Arkansas Highway 16

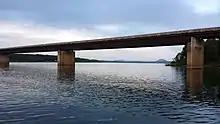
Highway 16 bridge over Greers Ferry Lake

The route enters Elkins, serves as the terminus of Highway 74, and continues south past Stokenbury Cemetery, Elkins High School, the Elkins Public Library, and the Elkins School District Central Office before exiting the town heading southeast. Highway 16 passes through the unincorporated community of Durham before entering Madison County. In the sparsely populated county, Highway 16 winds eastward near Cannon Creek, where it passes a former alignment, including a former bridge listed on the National Register of Historic Places, before continuing through several unincorporated communities, intersecting segments of Highway 295 at Crosses and Combs before intersecting Highway 23 at Brashears. This junction is the northern terminus of the Pig Trail Scenic Byway along Highway 23, an Arkansas Scenic Byway. The two highways form a concurrency through St. Paul. Northeast of the town, Highway 16 breaks from Highway 23 to the east. The area is sparsely populated with little development; most structures are historic churches, schools, and community centers like Williams Farmstead the former Pettigrew School, both listed on the NRHP. Highway 16 serves as the northern boundary for the White Rock Wildlife Management Area (WMA) within the Ozark National Forest, with access to hunting, fishing, camping, and hiking from various county roads at Dutton, Pettigrew, Boston, and Red Star.